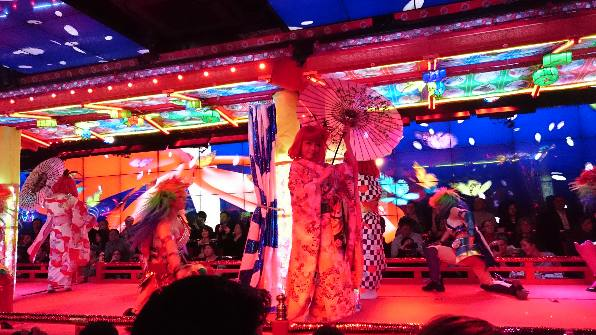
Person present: Yes